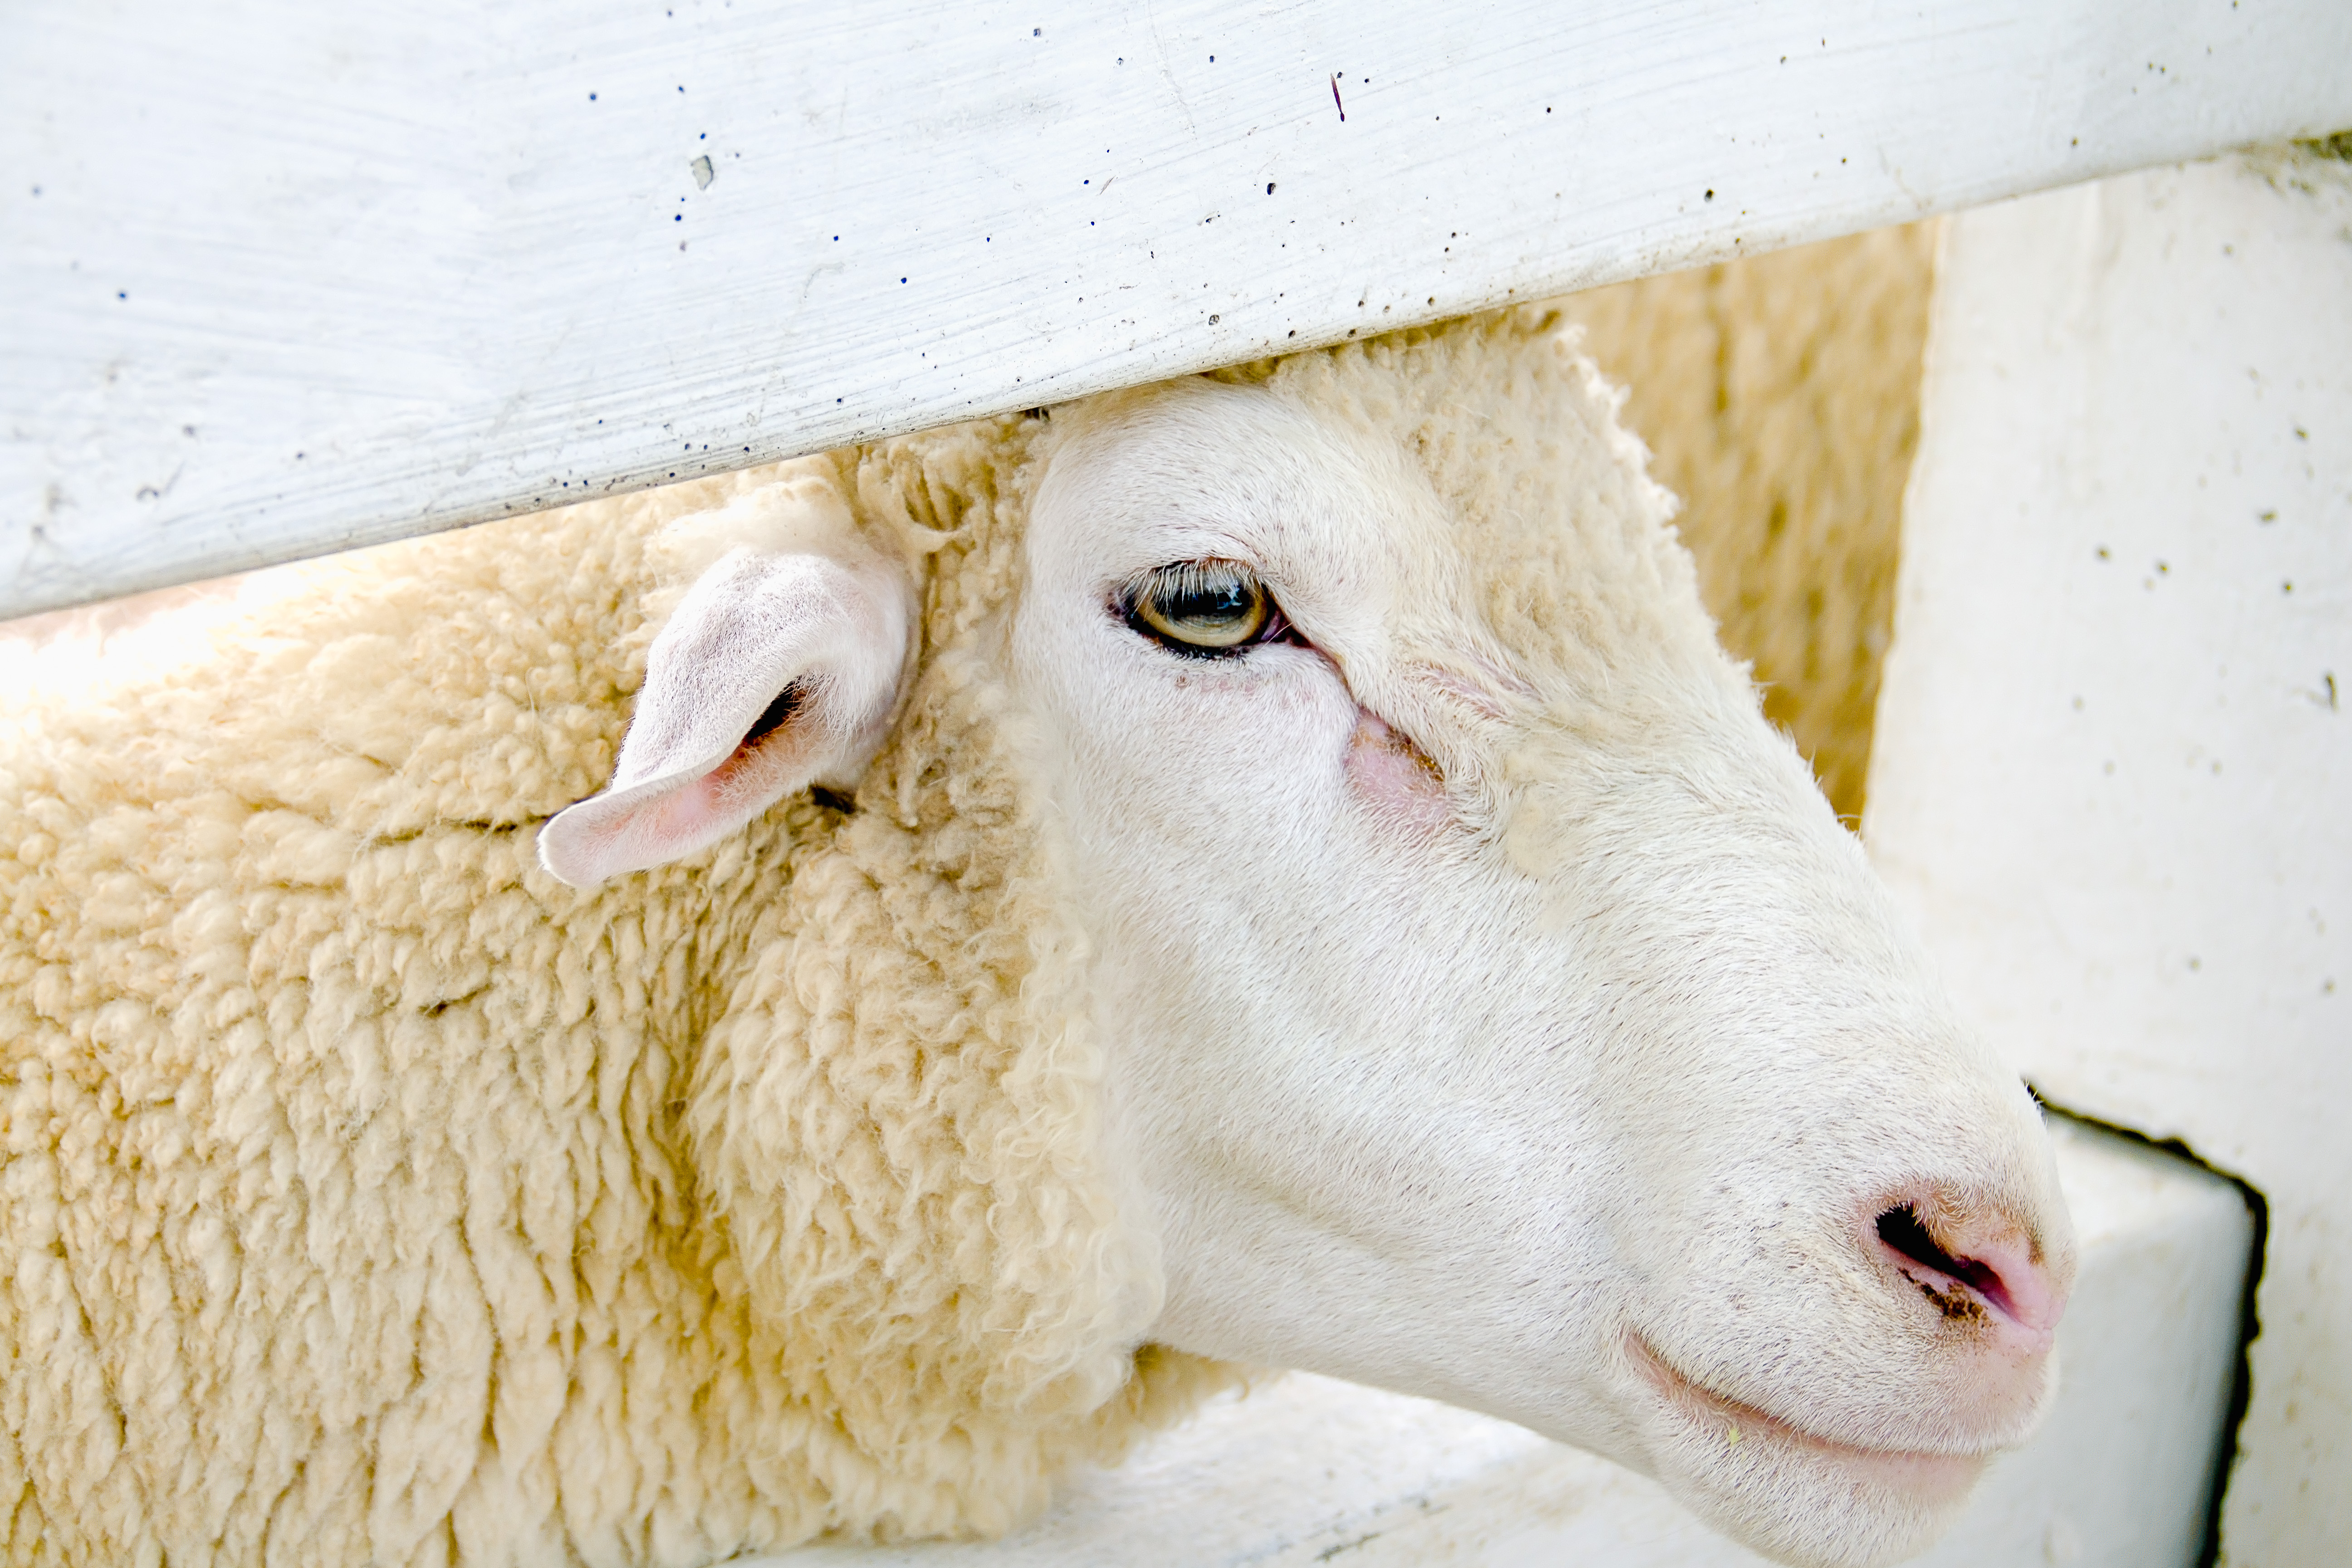
agriculture, animal, background, closeup, cute, domestic, eye, eyes, face, farm, farming, field, fur, head, lamb, life, mammal, natural, nature, pet, portrait, rural, sheep, white, wool, young, cow goat family, fauna, livestock, snout, goat antelope, goats, horn